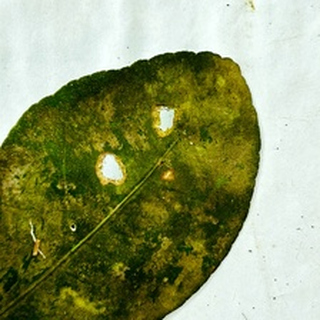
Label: lemon_sooty_mould